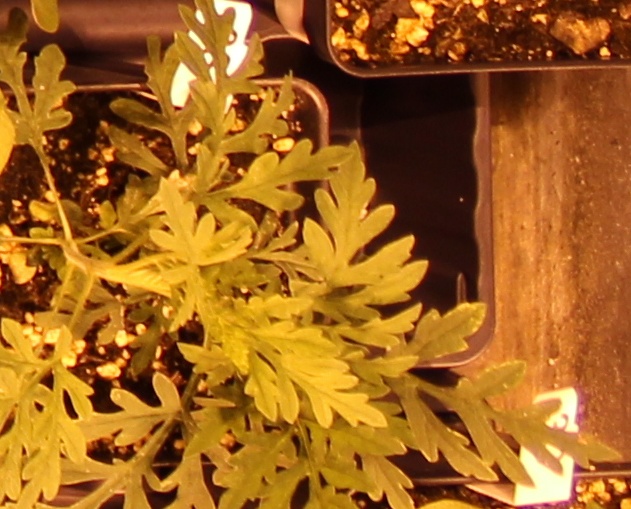
Label: Ragweed